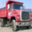
Label: truck